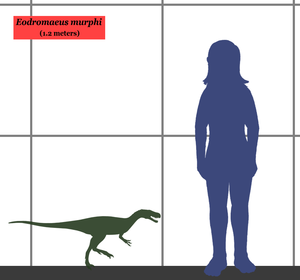
Eodromaeus est un genre éteint de dinosaures théropodes basaux du Trias supérieur d'Argentine, il y a environ 232 à 229 millions d'années.